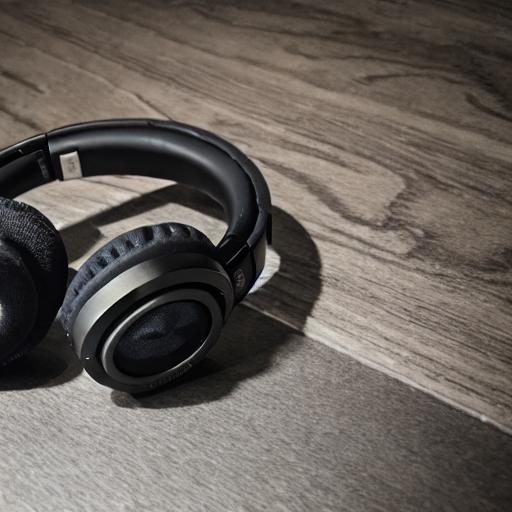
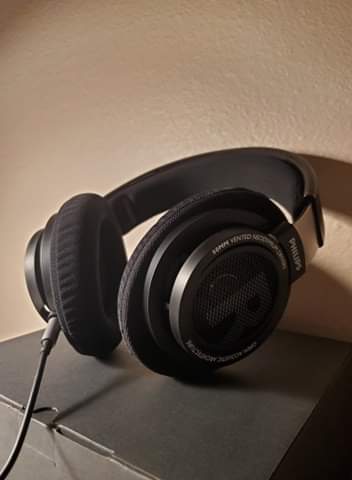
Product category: headphones
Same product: no